Rizal: Philippine Nationalist and Martyr

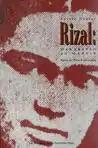
Book cover for Austin Coates’s "Rizal Philippine Nationalist and Martyr ".

Rizal: Philippine Nationalist and Martyr is a biography of José Rizal written by British author Austin Coates. The book was published by the Oxford University Press in Hong Kong in 1968.